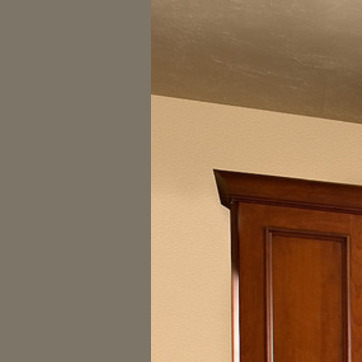
Material: painted